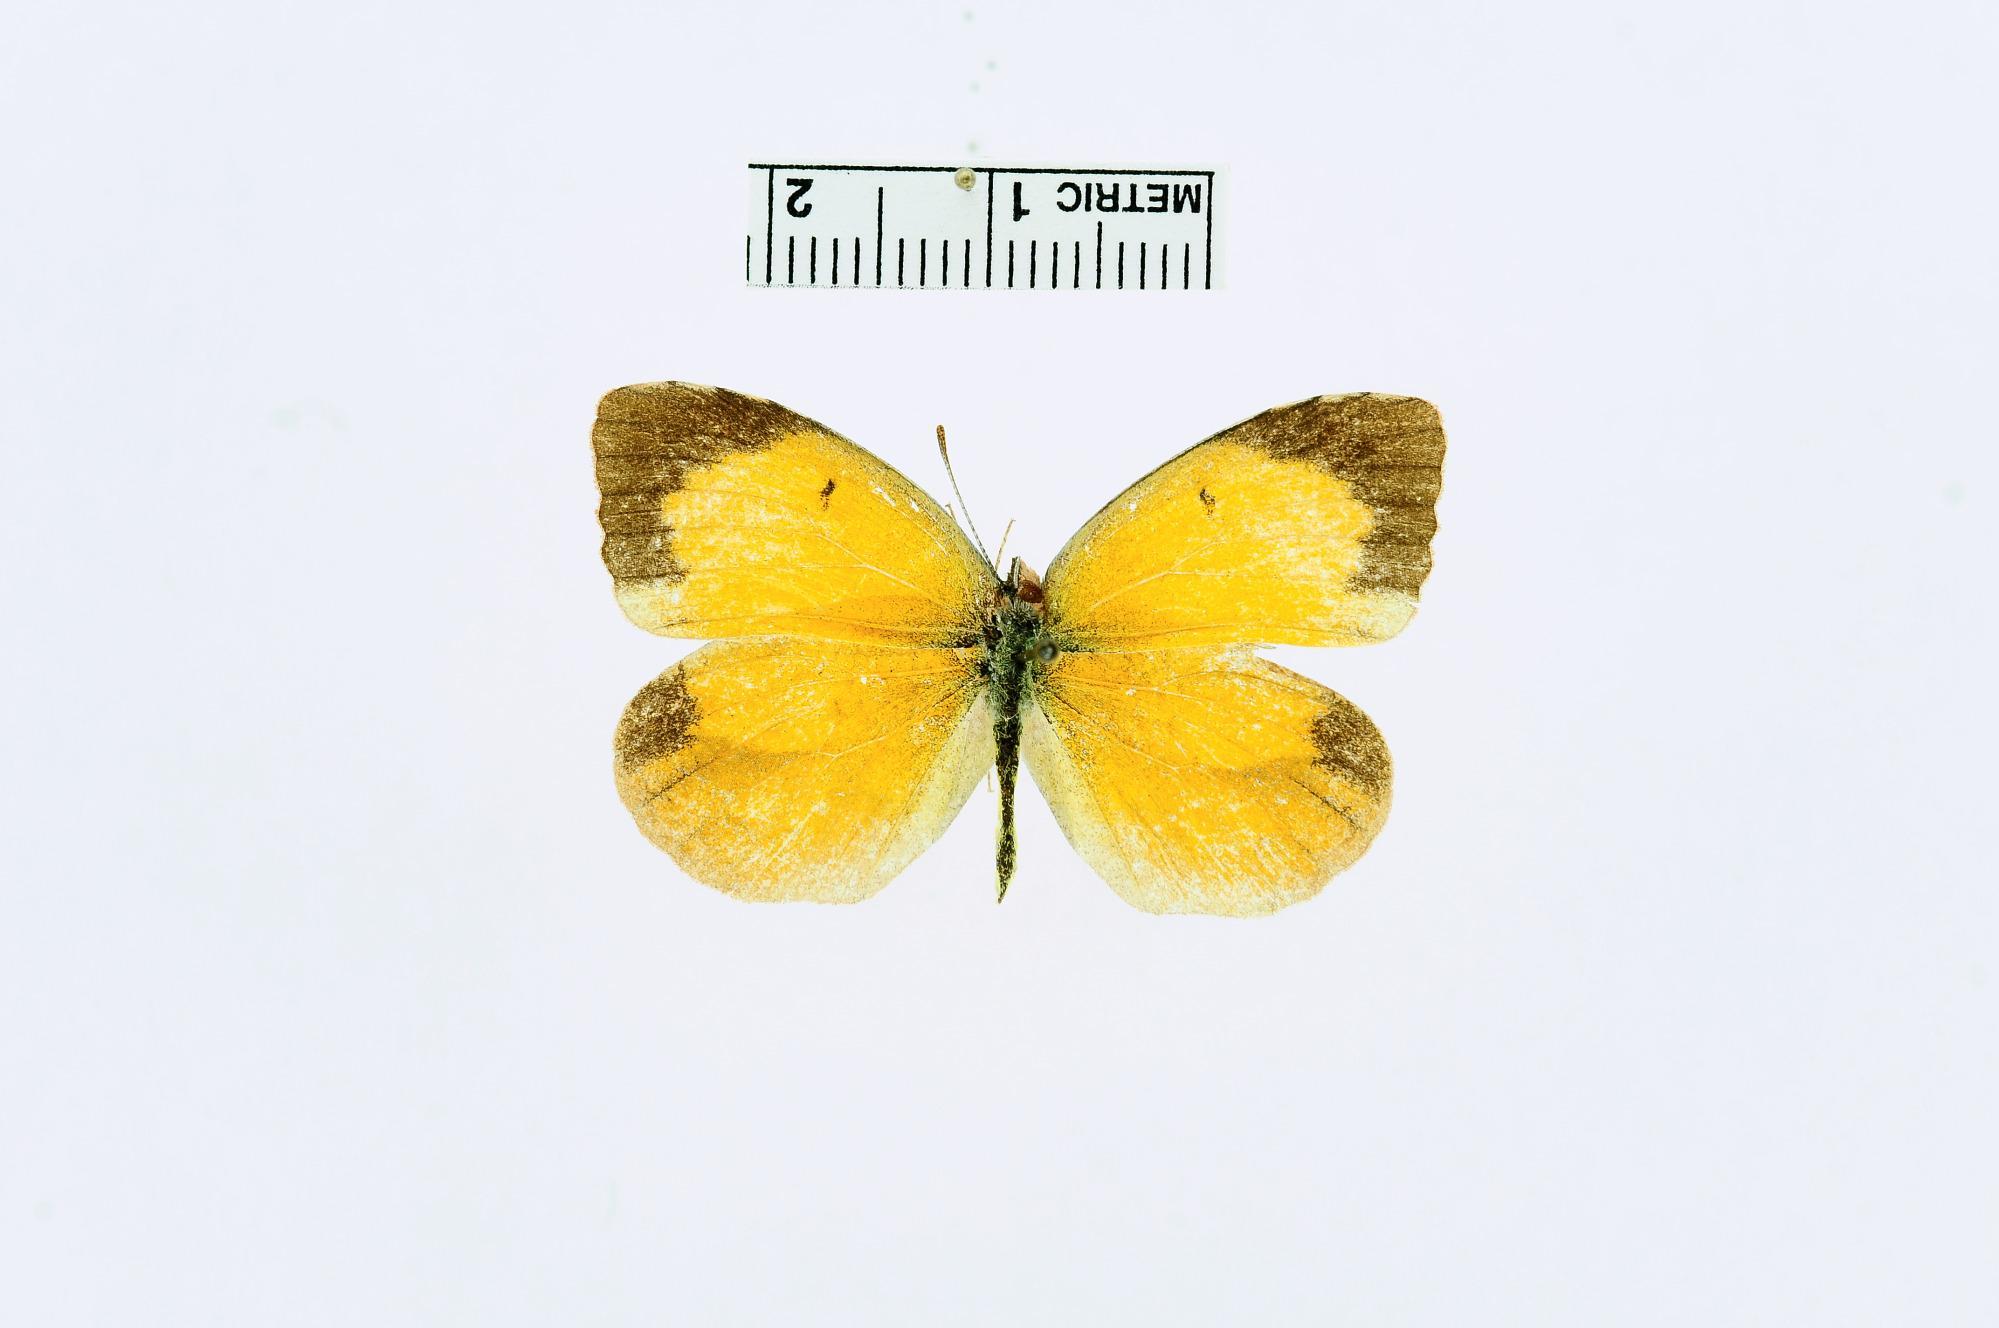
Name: Eurema nicippe
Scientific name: Eurema nicippe
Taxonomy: Animalia, Arthropoda, Insecta, Lepidoptera, Pieridae, Coliadinae
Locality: Donna, Texas, United States
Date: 25 Oct 1935